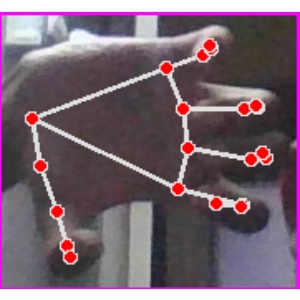
अक्षर: त